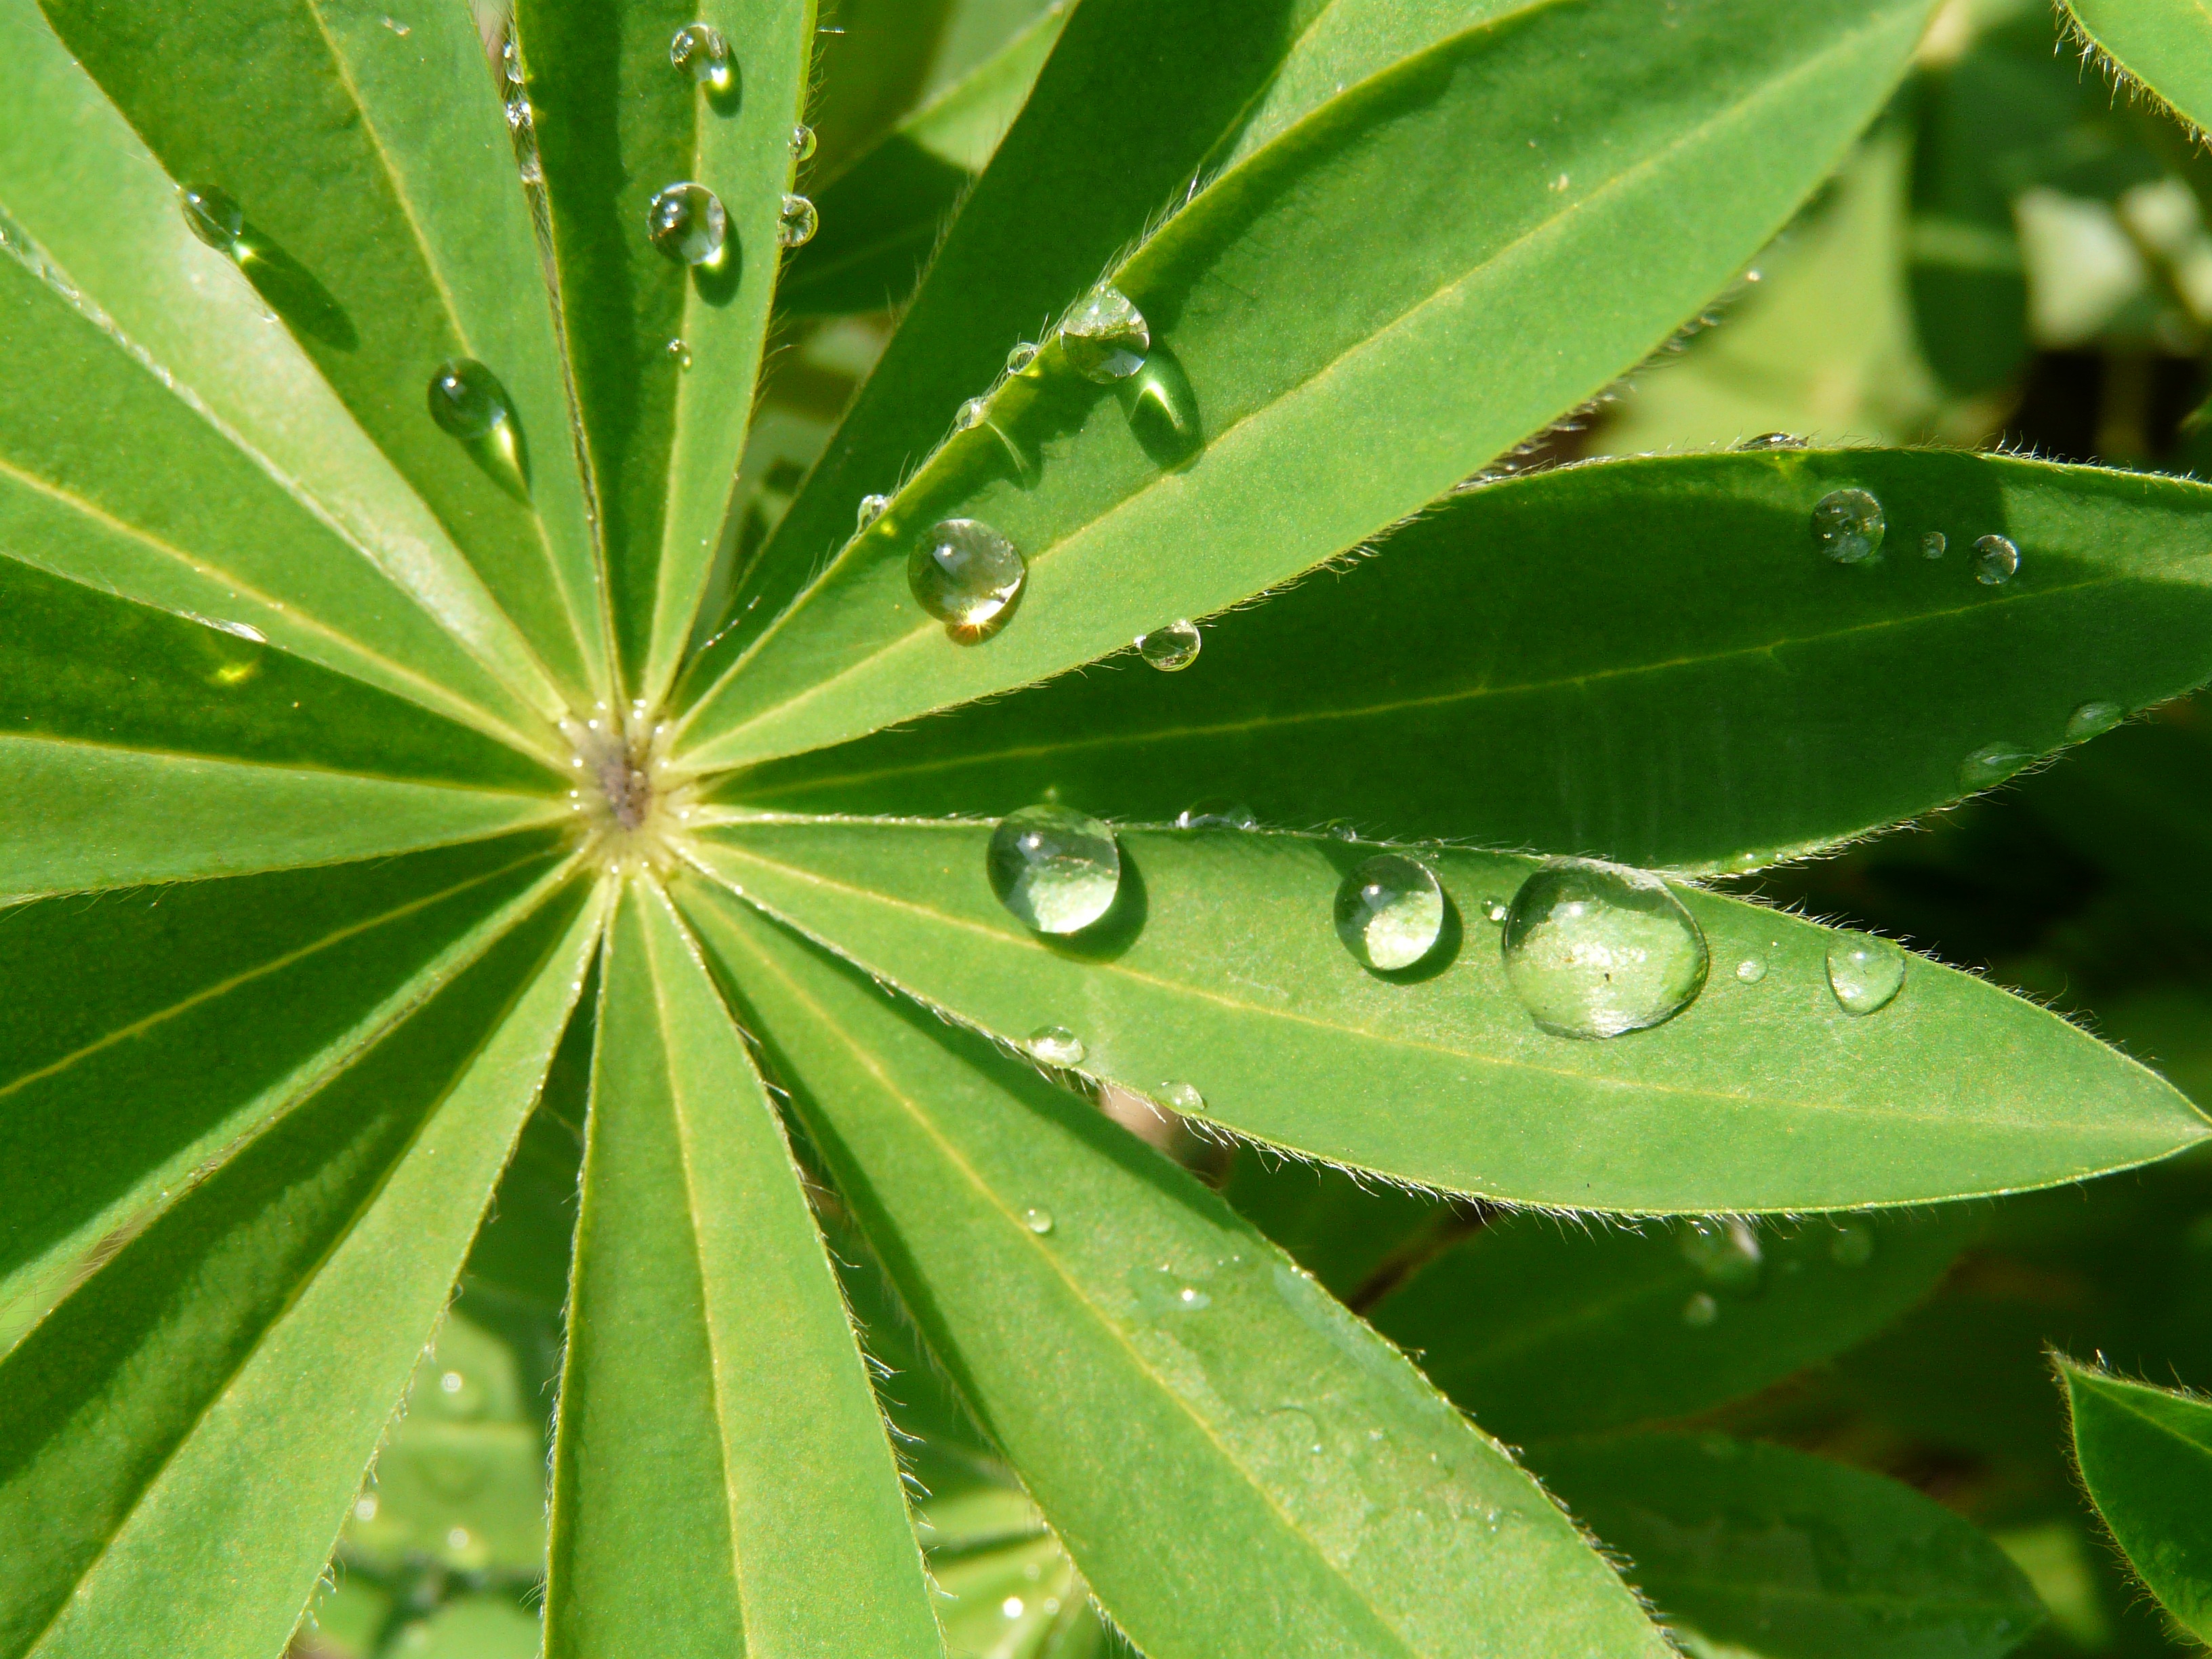
tree, dew, plant, leaf, flower, green, botany, flora, shrub, drops, joy, moisture, macro photography, the freshness, flowering plant, plant stem, woody plant, land plant